Jack Harlow

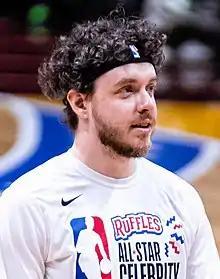
Harlow during the 2022 NBA All-Star Celebrity Game

On February 18, 2022, Harlow released the single "Nail Tech", the lead single from his upcoming second studio album and his first release in six-and-a-half months. The song performed well on the Hot 100 with a number 18 debut and peak and also received praise from Kanye West, who previously was involved in the production of "Industry Baby". On February 24, Harlow was featured in West's song "Louie Bags" on his album, "Donda 2".